Flordelis dos Santos de Souza

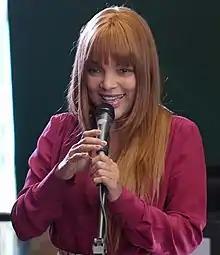
Flordelis in 2019

Flordelis dos Santos de Souza (born 5 February 1961), known as Flordelis, is a Brazilian singer, former Pentecostal pastor and politician, and convicted murderer.